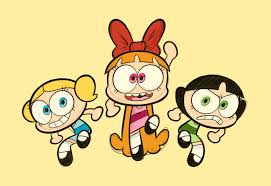
Portrait style: Cartoon Portrait